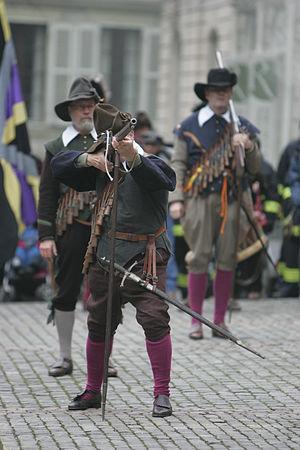
L’Escalade est une fête célébrée chaque année le 12 décembre à Genève. Elle commémore la victoire de la république protestante sur les troupes du duc de Savoie Charles-Emmanuel Iᵉʳ à l'occasion de l'attaque lancée dans la nuit du 11 au 12 décembre 1602 selon le calendrier julien.
La Compagnie de 1602 est une association historique et patriotique genevoise fondée le mercredi 31 mars 1926 dépositaire des commémorations officielles de la Fête de l'Escalade.